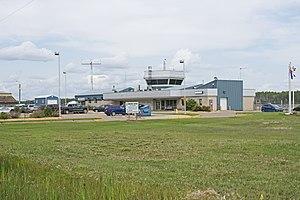
L'aéroport de High Level est un aéroport situé en Alberta, au Canada.